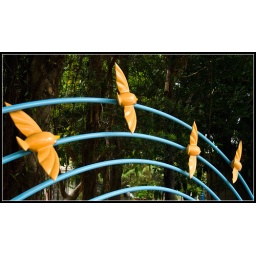
birds flying infront of a school in Taipei...